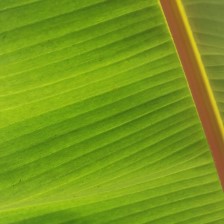
Label: healthy